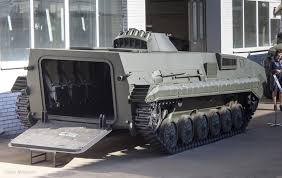
Label: BMP